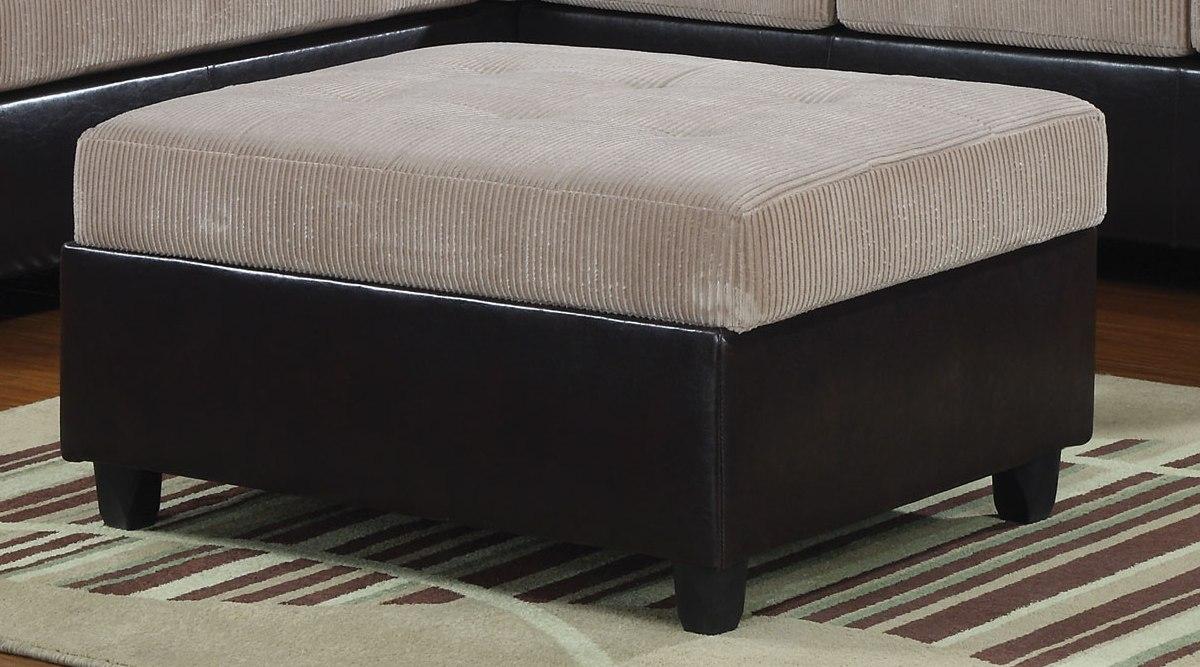
Category: Ottomans
Style: Casual